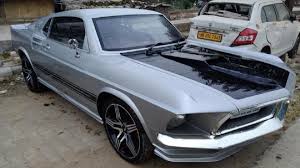
Vehicle type: Cars